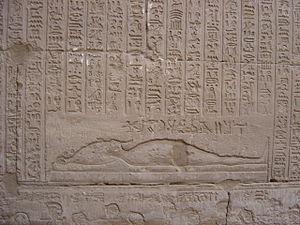
Les Mystères d'Osiris sont des festivités religieuses célébrées en Égypte antique en commémoration du meurtre et de la régénération d'Osiris. Le déroulement des cérémonies est attesté par des sources écrites variées, mais le document majeur est le Rituel des mystères d'Osiris au mois de Khoiak, une compilation de textes du Moyen Empire gravés durant la période ptolémaïque dans une chapelle haute du temple de Dendérah. Dans la religion égyptienne, sacré et secret sont intimement liés. De ce fait, les pratiques rituelles sont hors d'atteinte des profanes, car réservées aux prêtres, seuls habilités à pénétrer dans les sanctuaires divins. Le mystère théologique le plus insondable, le plus empreint de précautions solennelles, est la dépouille d'Osiris. D'après le mythe osirien, cette momie est conservée au plus profond de la Douât, le monde souterrain des morts. Chaque nuit, durant son voyage nocturne, Rê le dieu solaire vient s'y régénérer en s'unissant momentanément à Osiris sous la forme d'une âme unique.